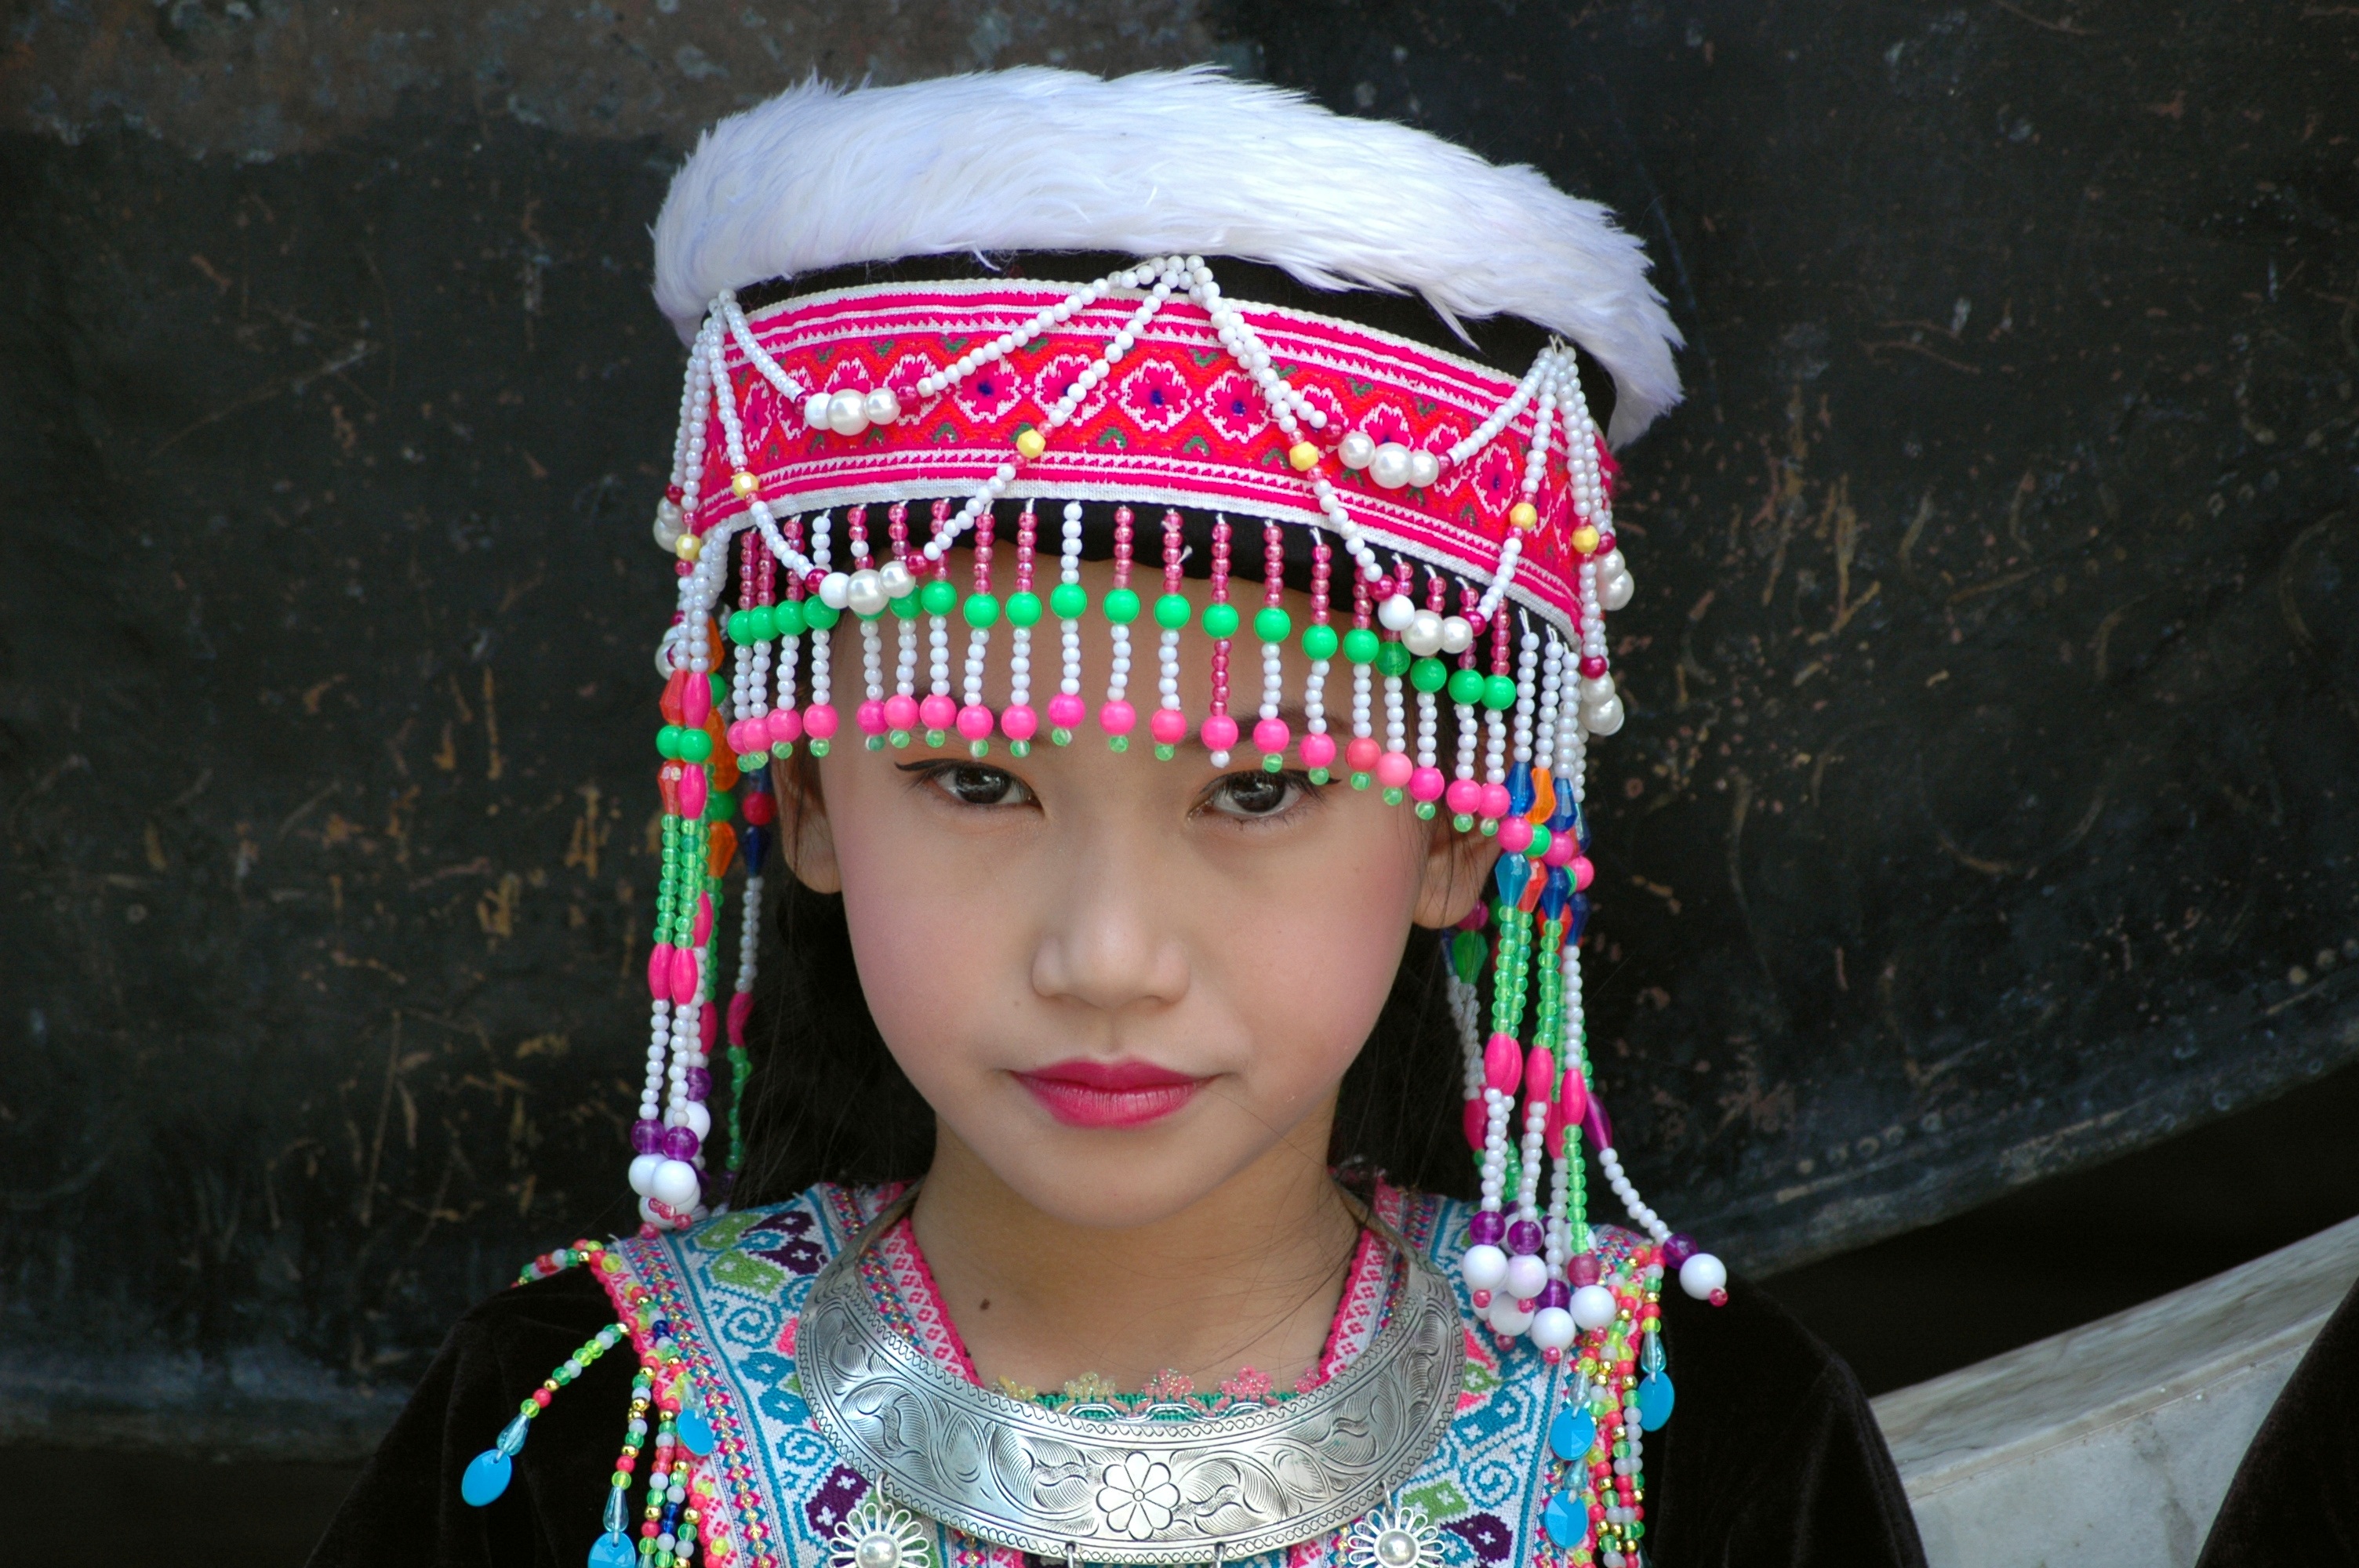
girl, woman, sadness, portrait, color, child, clothing, thailand, face, stairs, tradition, costume, folklore, melancholic, fashion accessory